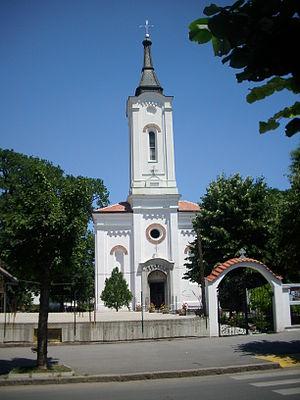
Cet article recense les monuments culturels du district de Braničevo en Serbie.
Les monuments culturels protégés constituent une catégorie de monuments de Serbie inscrits sur une liste de monuments bénéficiant de la protection de l'État. Il s'agit d'une troisième catégorie de monuments protégés classés, par leur importance, après les monuments culturels d'importance exceptionnelle et les monuments culturels de grande importance.